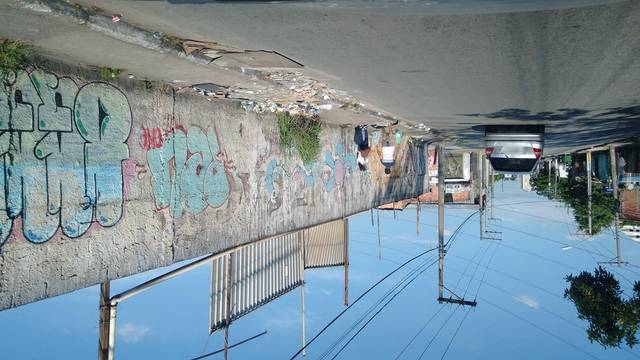
Region: Brazil
Coordinates: -23.513, -46.602